Gérard de Sède

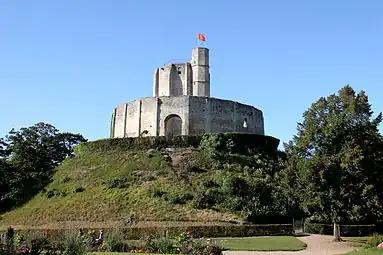
The 13th century keep of Gisors

It was during his period as a farmer that he employed and got to know Roger Lhomoy - Lhomoy had previously worked since 1929 as a tourist guide at the Château de Gisors in Normandy and claimed to have discovered under the tower donjon in March 1946, a secret entrance to a long basement thirty meters long, nine meters wide, and approximately four and a half meters high, saying it was a subterranean chapel dedicated to Saint Catherine. He alleged it contained nineteen sarcophagi of stone, each two meters long and sixty centimeters wide, with 30 iron coffers arranged in columns of ten. Lhomoy said it was the treasure of the Knights Templar These allegations inspired Gérard de Sède to write a magazine article about Gisors, that caught the attention of Pierre Plantard, who wrote to de Sède. They collaborated on "Les Templiers sont parmi nous, ou, L'Enigme de Gisors" ("The Templars are Amongst Us, or The Enigma of Gisors"), that was published in 1962, containing passing references to the Priory of Sion. Lhomoy was finally dismissed as a liar when in 1964 an official excavation produced a negative result. Philippe de Chérisey, a friend and associate of Pierre Plantard, later claimed in 1978 that the subterranean chapel contained "30 iron coffers of the archives of the Priory of Sion."